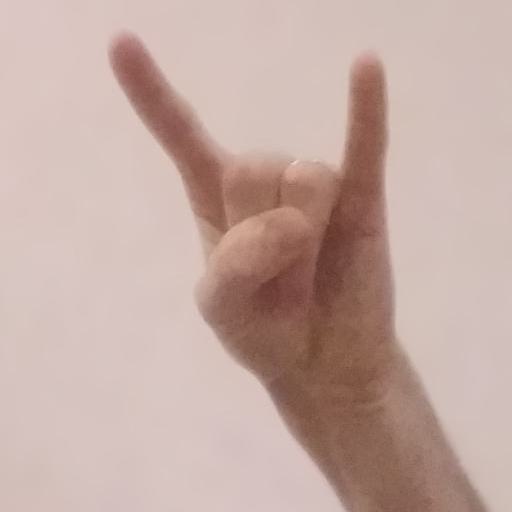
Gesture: rock